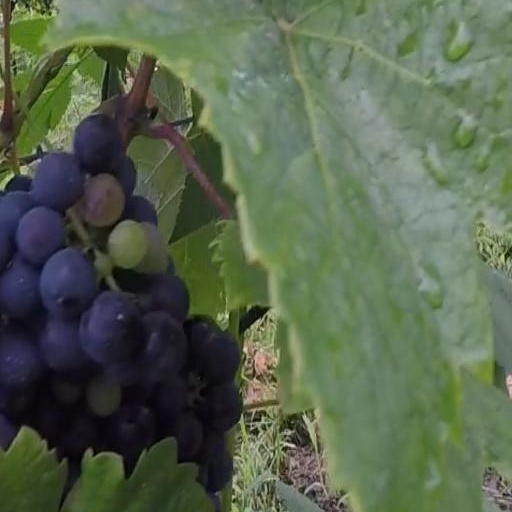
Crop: grape